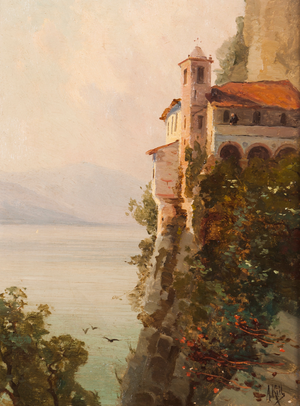
Alfredo Cristiano Keil est un compositeur, peintre et collectionneur portugais d'œuvres d'art. Il est né de parents d’origine allemande tous deux nés au Portugal. En 1891, il compose l’hymne national du Portugal, A Portuguesa.